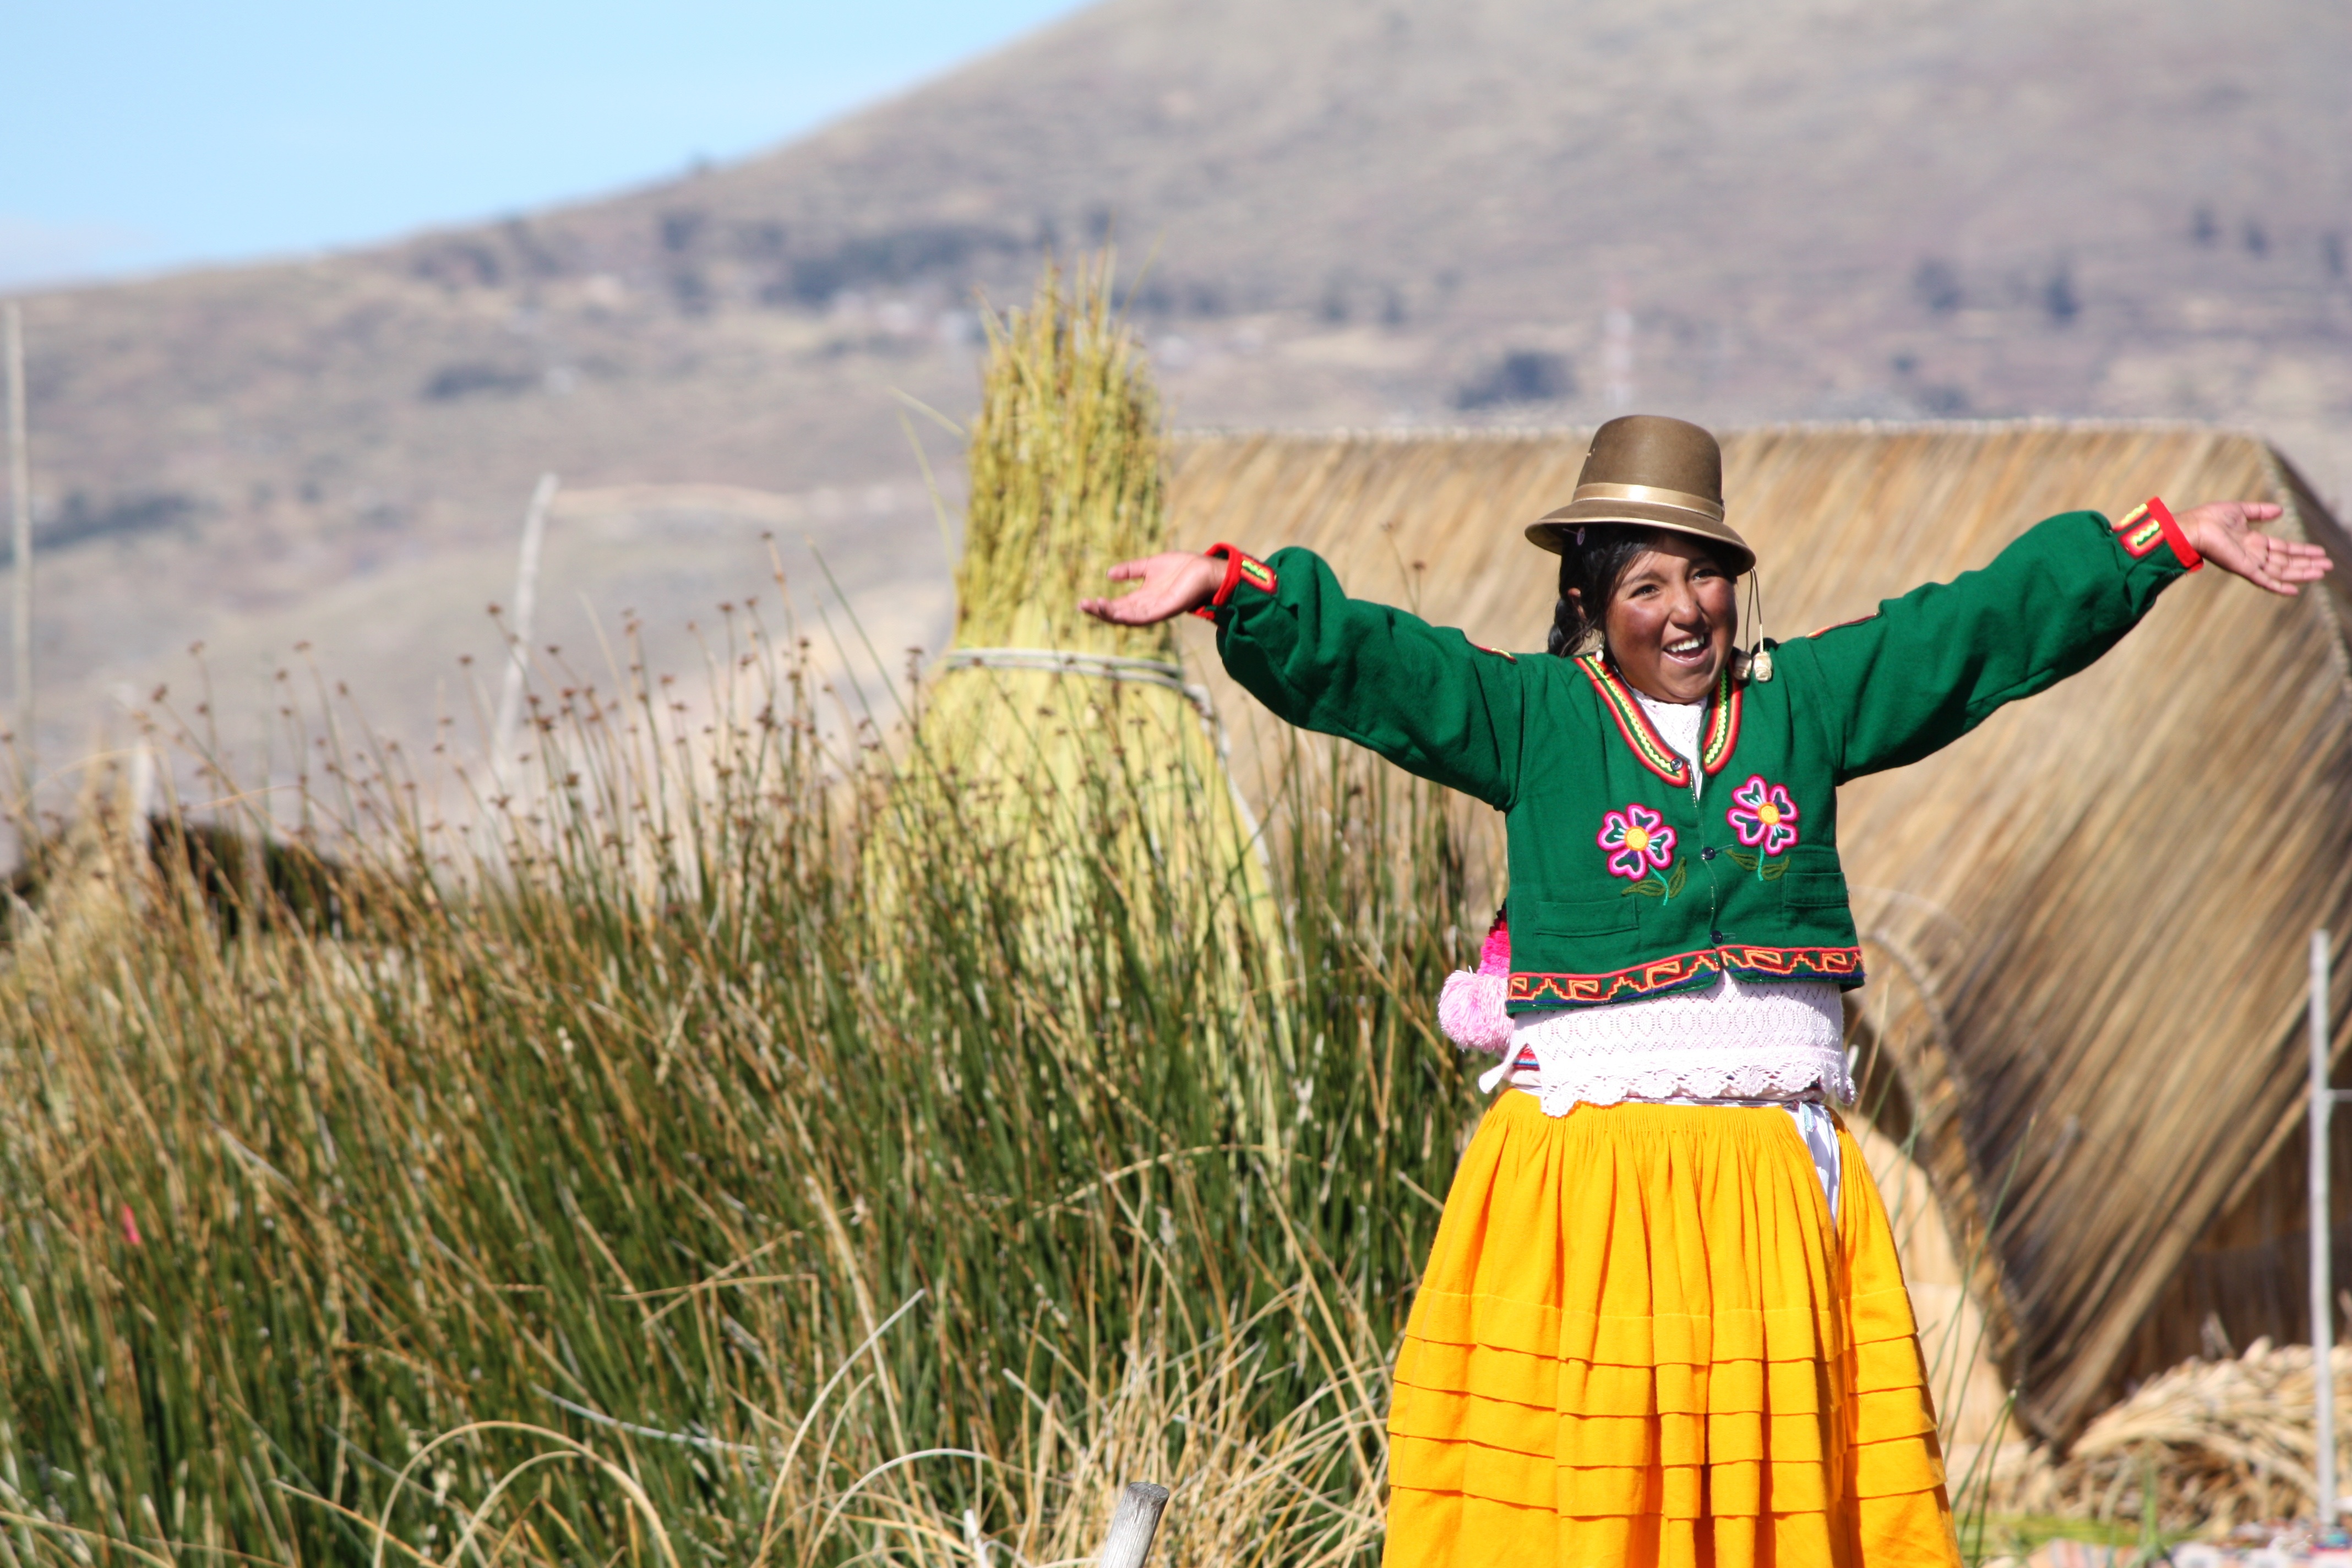
flower, spring, agriculture, grass family